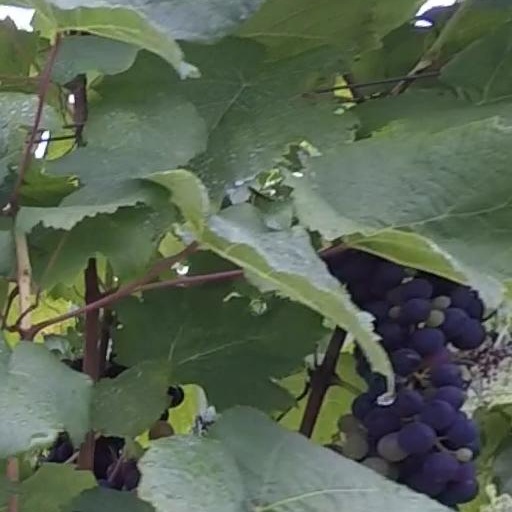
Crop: grape